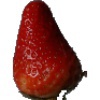
Label: Strawberry 1